Wild Brazil

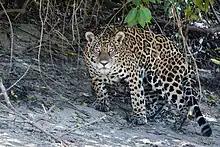
A jaguar on the banks of the Pantanal

Five months of monsoon in the Andes and Amazon rainforest cause mountain streams to swell and start a cascade of flooding, spectacularly affecting Brazilian wildlife. Capuchin monkeys on the cliffs make the most of a few weeks of abundant vegetation, but their offspring must quickly learn to become less dependent on mother and fit into the group hierarchy. The otters enjoy plentiful fish, but are hunted by caiman and jaguars. The coatis must retreat to higher ground as their lowland prairies flood, but feast on lungfish in pools and shallow patches.